George Kitchin

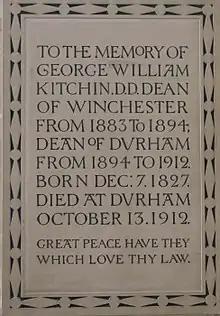
Memorial in Winchester Cathedral

George William Kitchin (7 December 1827 – 13 October 1912) was the first Chancellor of the University of Durham, from the institution of the role in 1908 until his death in 1912. He was also the last Dean of Durham to govern the university.